Paul Mirat

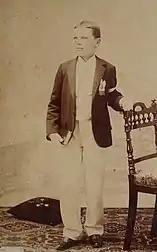
Paul Mirat, 1895

In 1898, disciplined and expelled from high school at Pau, Paul Mirat was sent to Paris to continue his studies at the Collège Stanislas, joining his brother Gaston, who had been a medical student. The two brothers settled in the heart of Montmartre from 1898 to 1902 where they studied at the Schola Cantorum: Gaston was enrolled in composition, Paul took flute lessons. Back in Pau, Paul Mirat fulfilled his military service obligations in the time between 1903 and 1906. He received a commendation from the Prefect for having courageously stopped a runaway team of horses. Before the age of 20, he won the Toulouse horse show, on one of his father's mares.